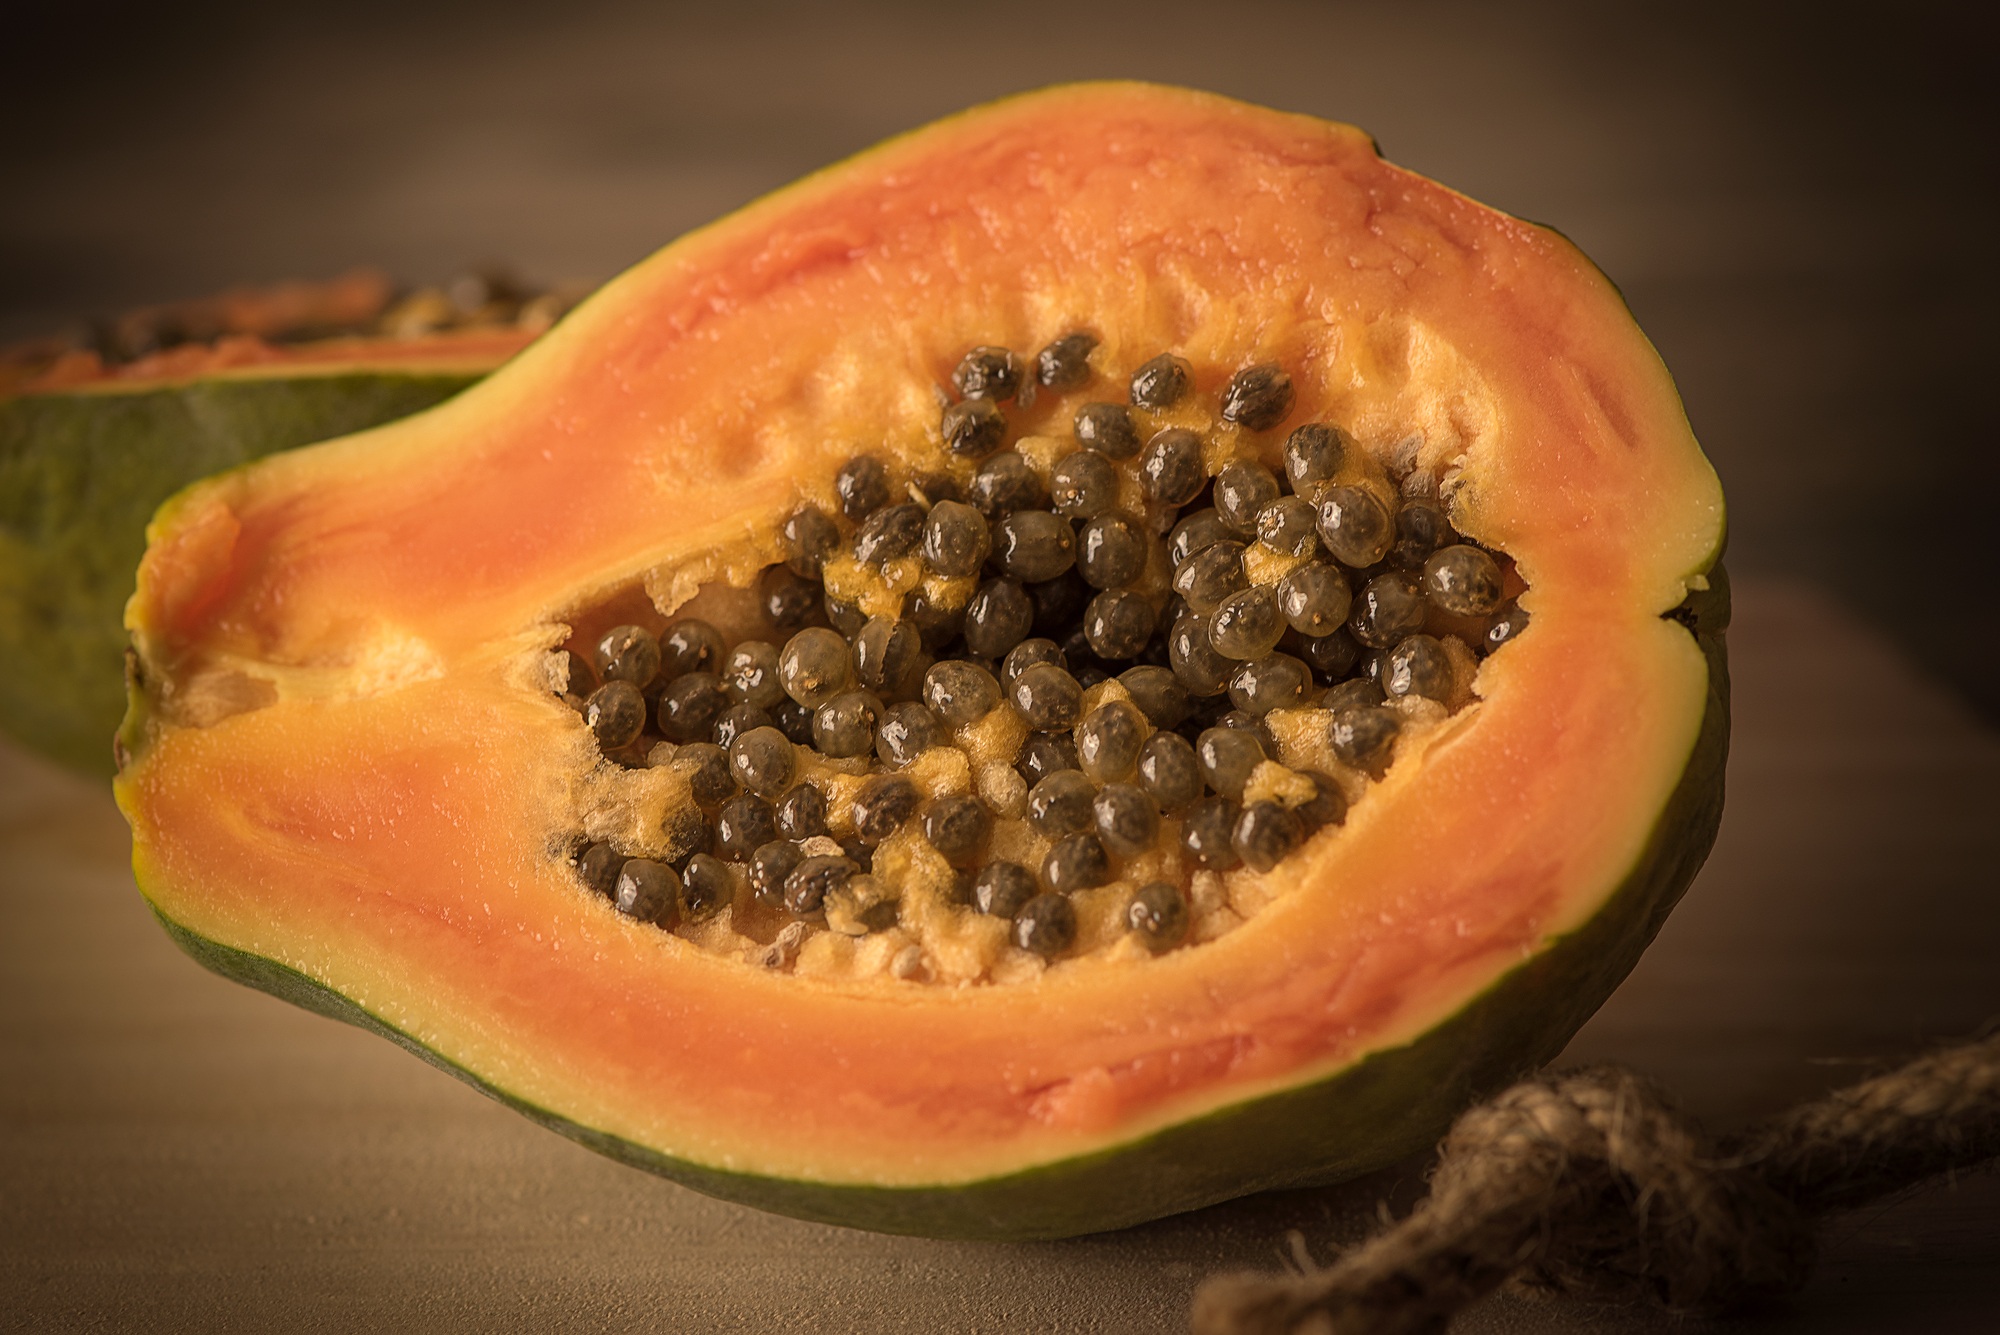
plant, fruit, ripe, food, produce, close, eat, delicious, cut, calabaza, papaya, flowering plant, cut in half, winter squash, land plant